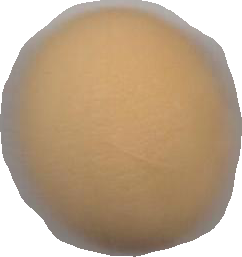
Variety: Dega